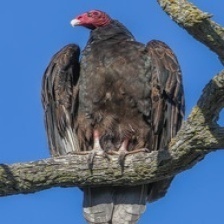
Species: TURKEY VULTURE
Scientific name: CATHARTES AURA
ImageNet parent category: vulture